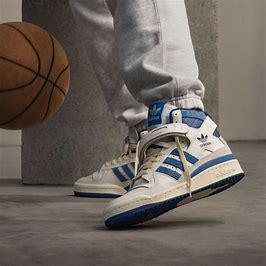
Brand: Adidas
Model: Forum